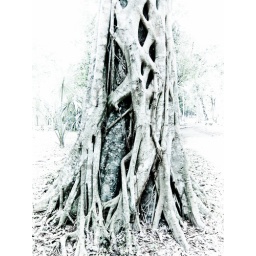
A tree being wrapped around in the forest in Yaxha.